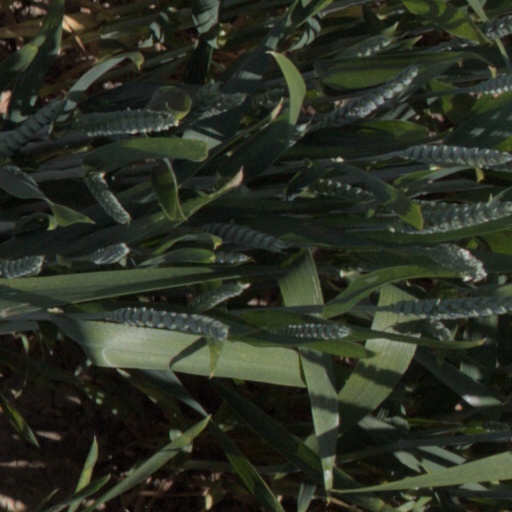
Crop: wheat